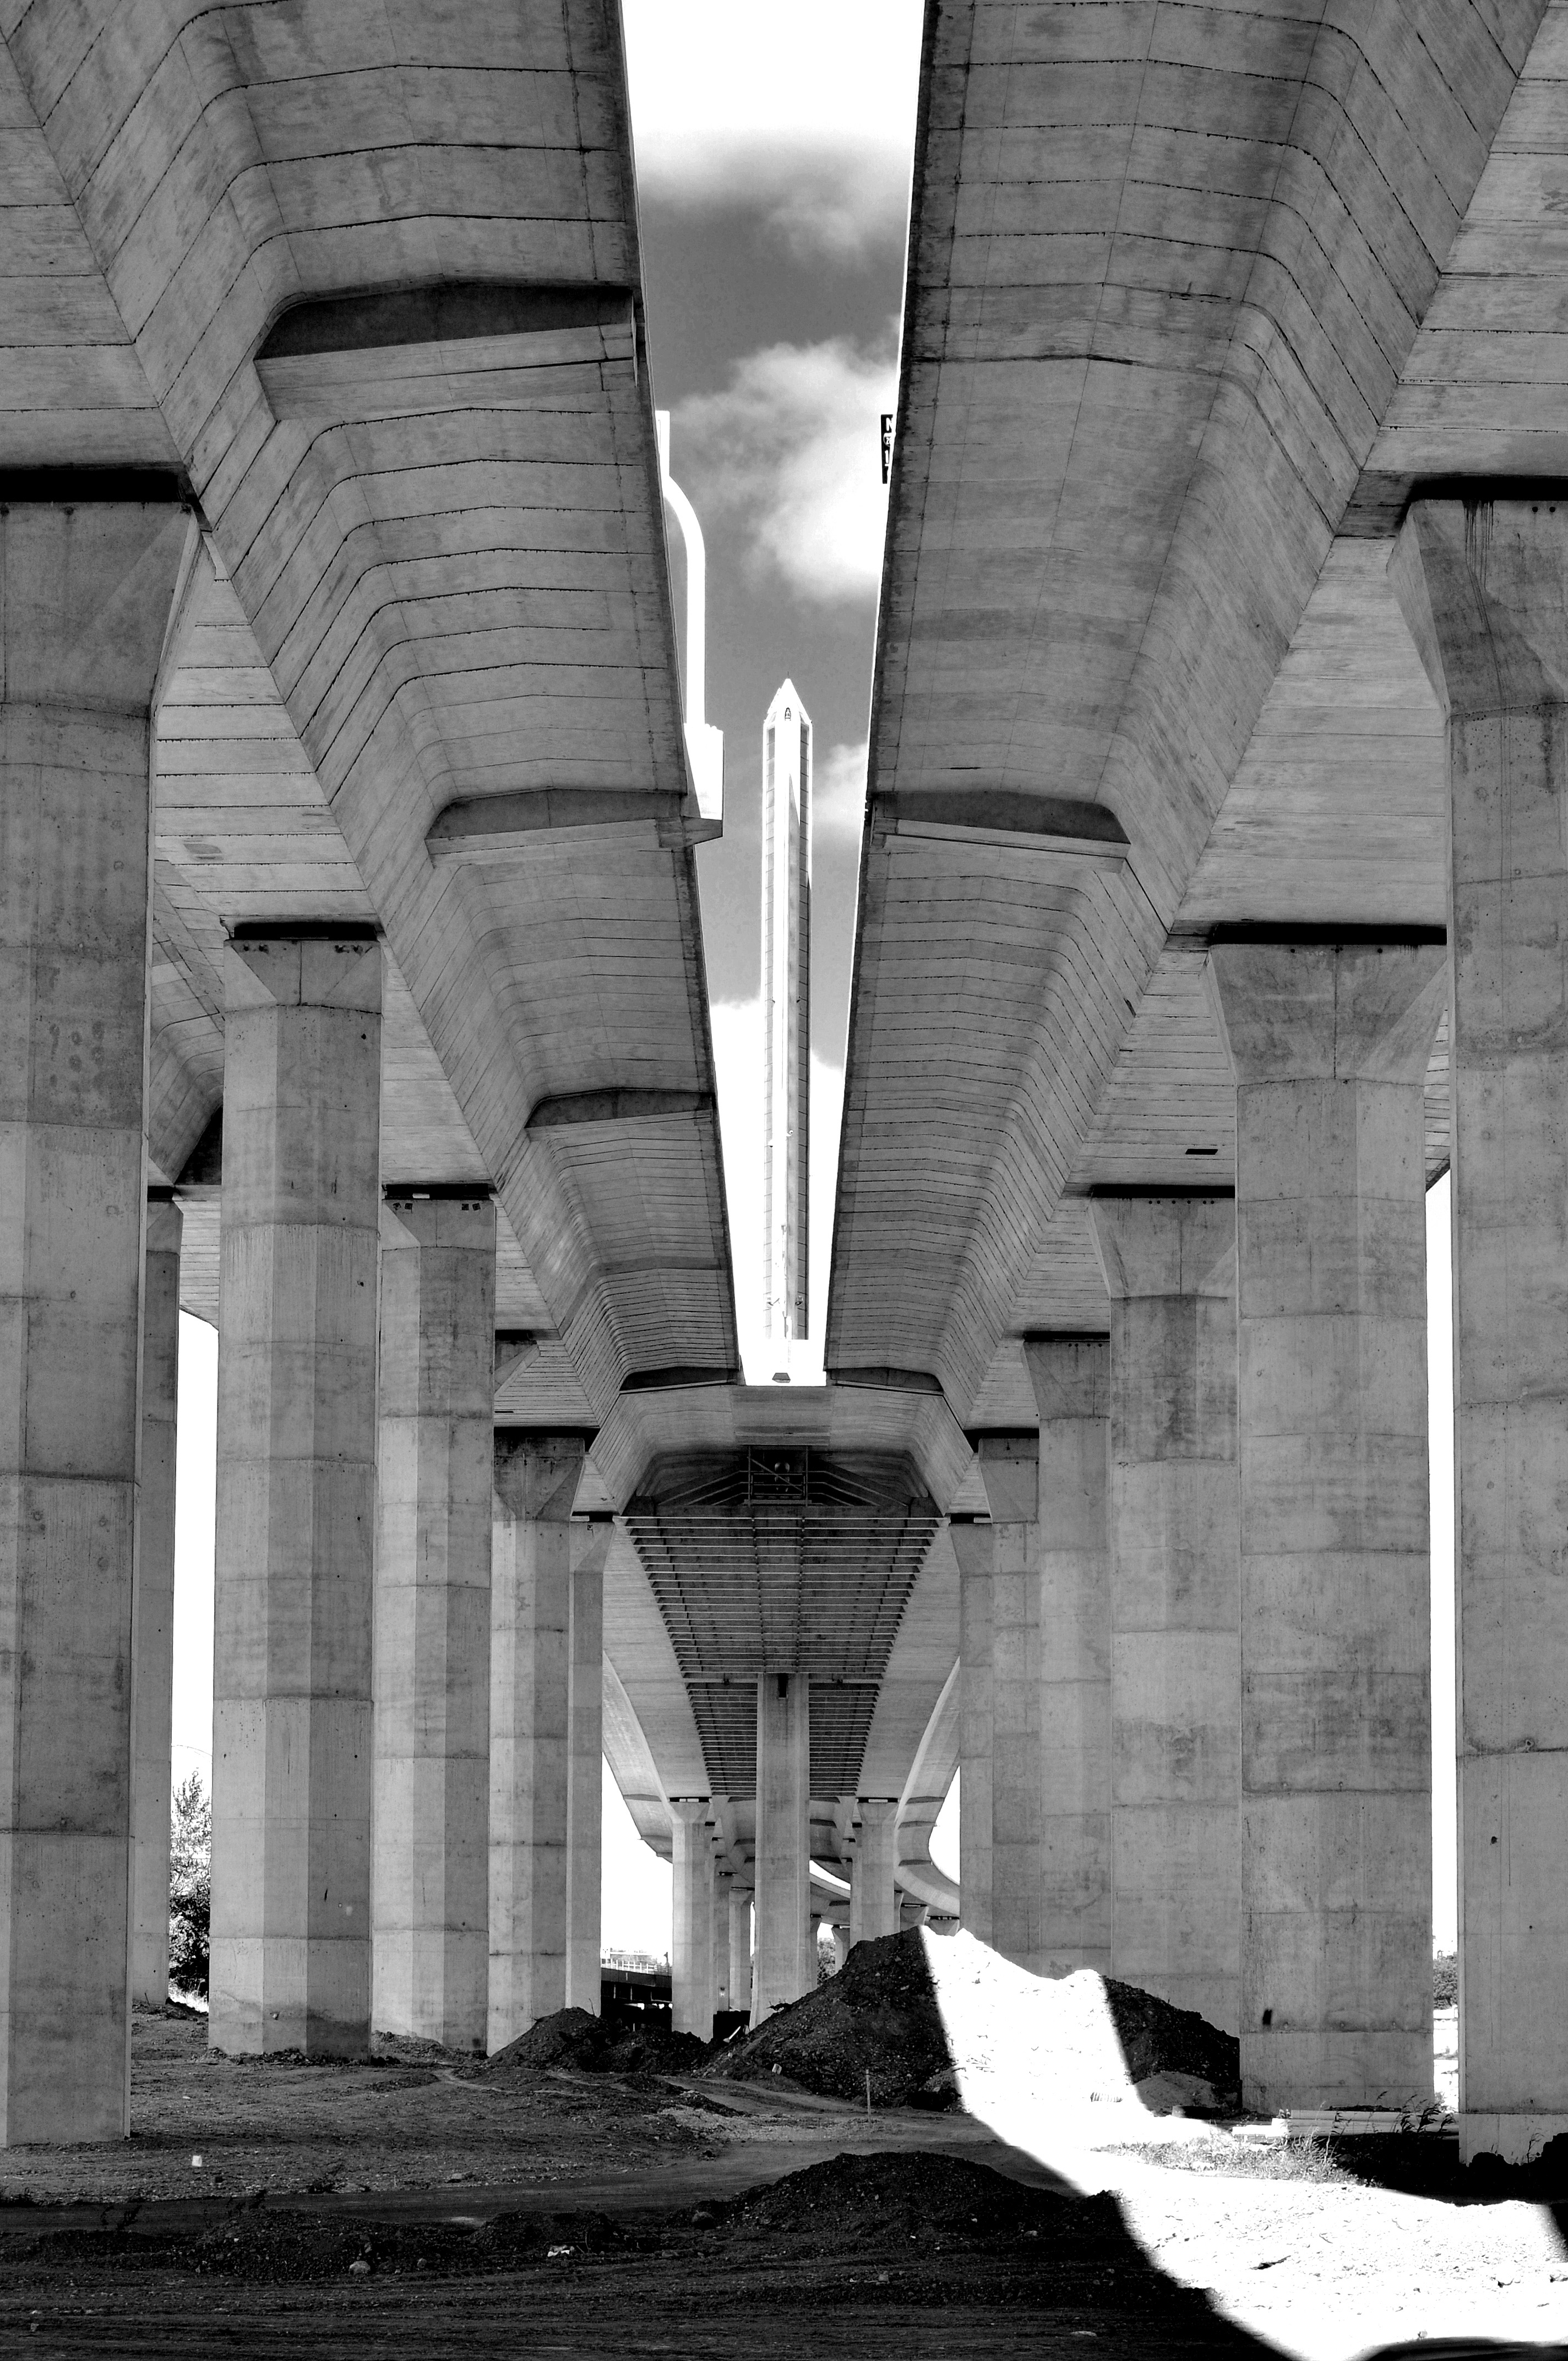
black and white, architecture, white, arch, column, facade, monochrome, symmetry, urban area, monochrome photography, brutalist architecture